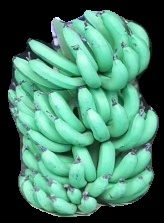
Variety: pachbale
Grade: grade1